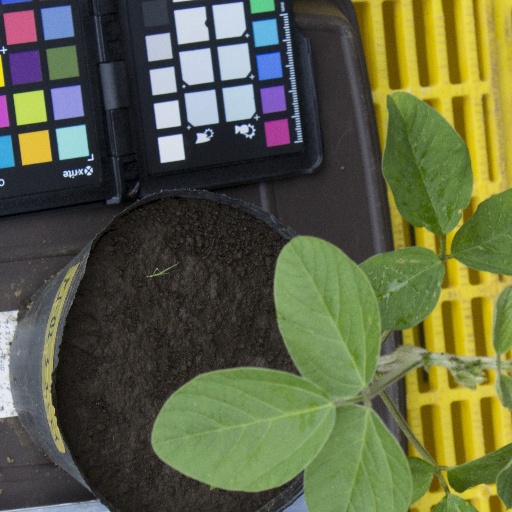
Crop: soybean